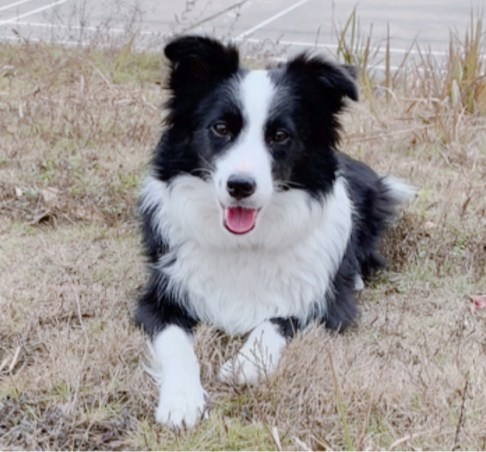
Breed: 2594-n000109-Border_collie